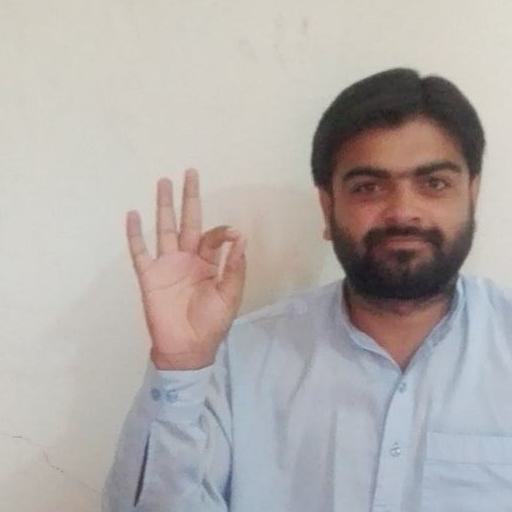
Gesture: ok